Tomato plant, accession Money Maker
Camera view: bottom (45 deg); turntable rotation: 120 degrees
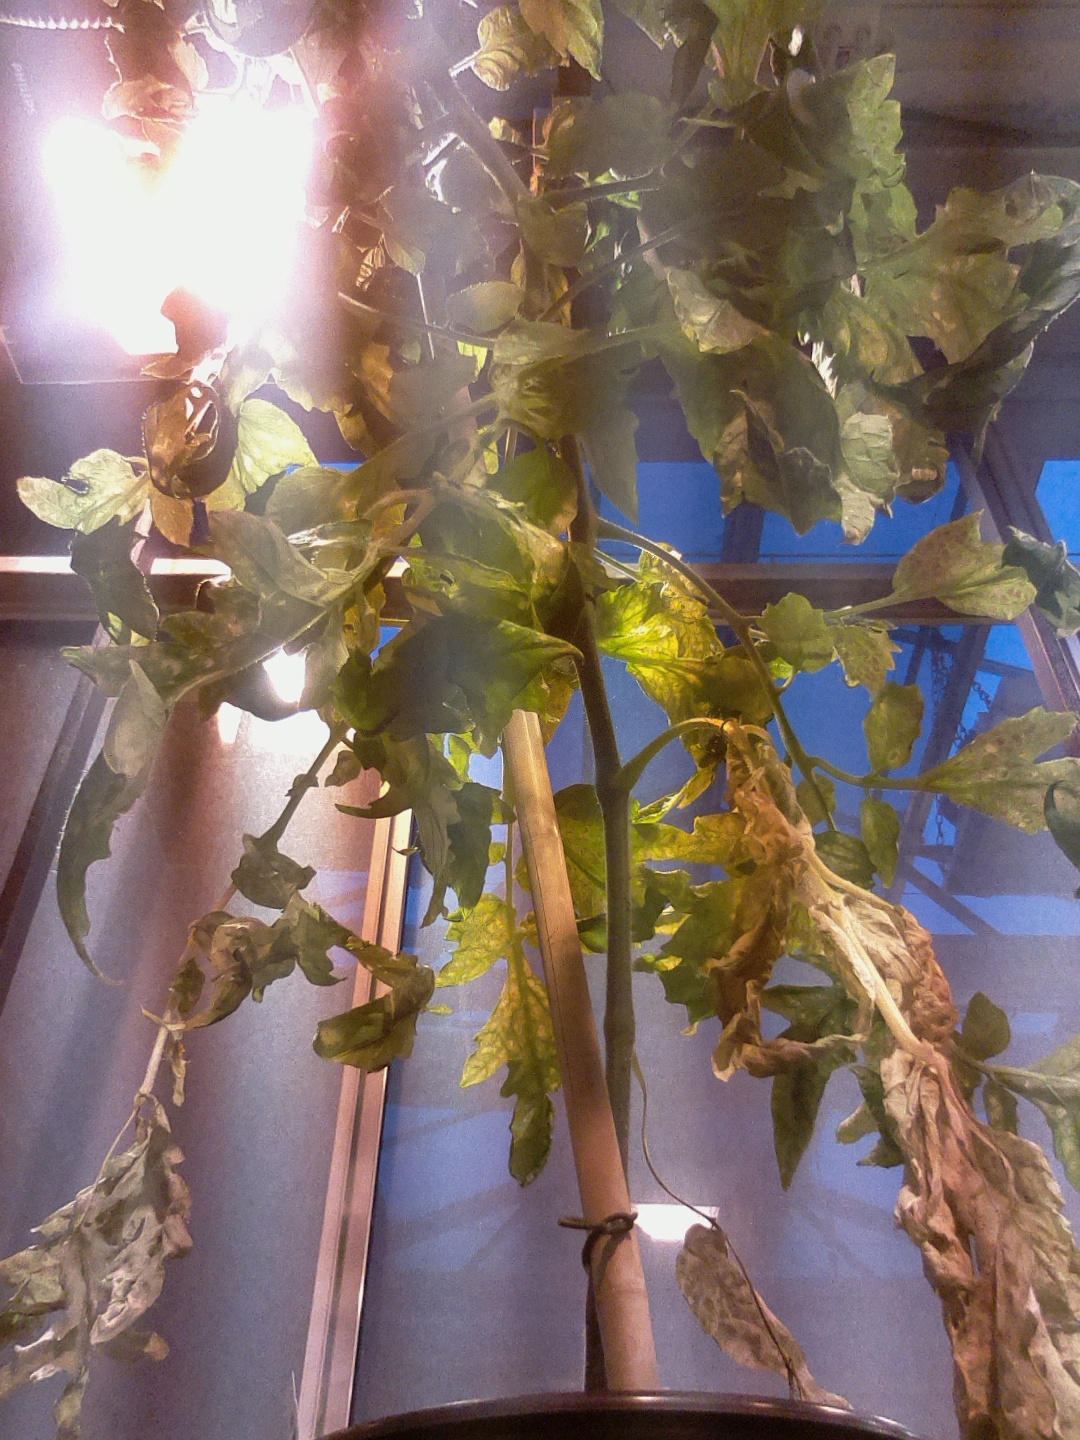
BBCH growth stage 72: 20%-30% of final fruit size